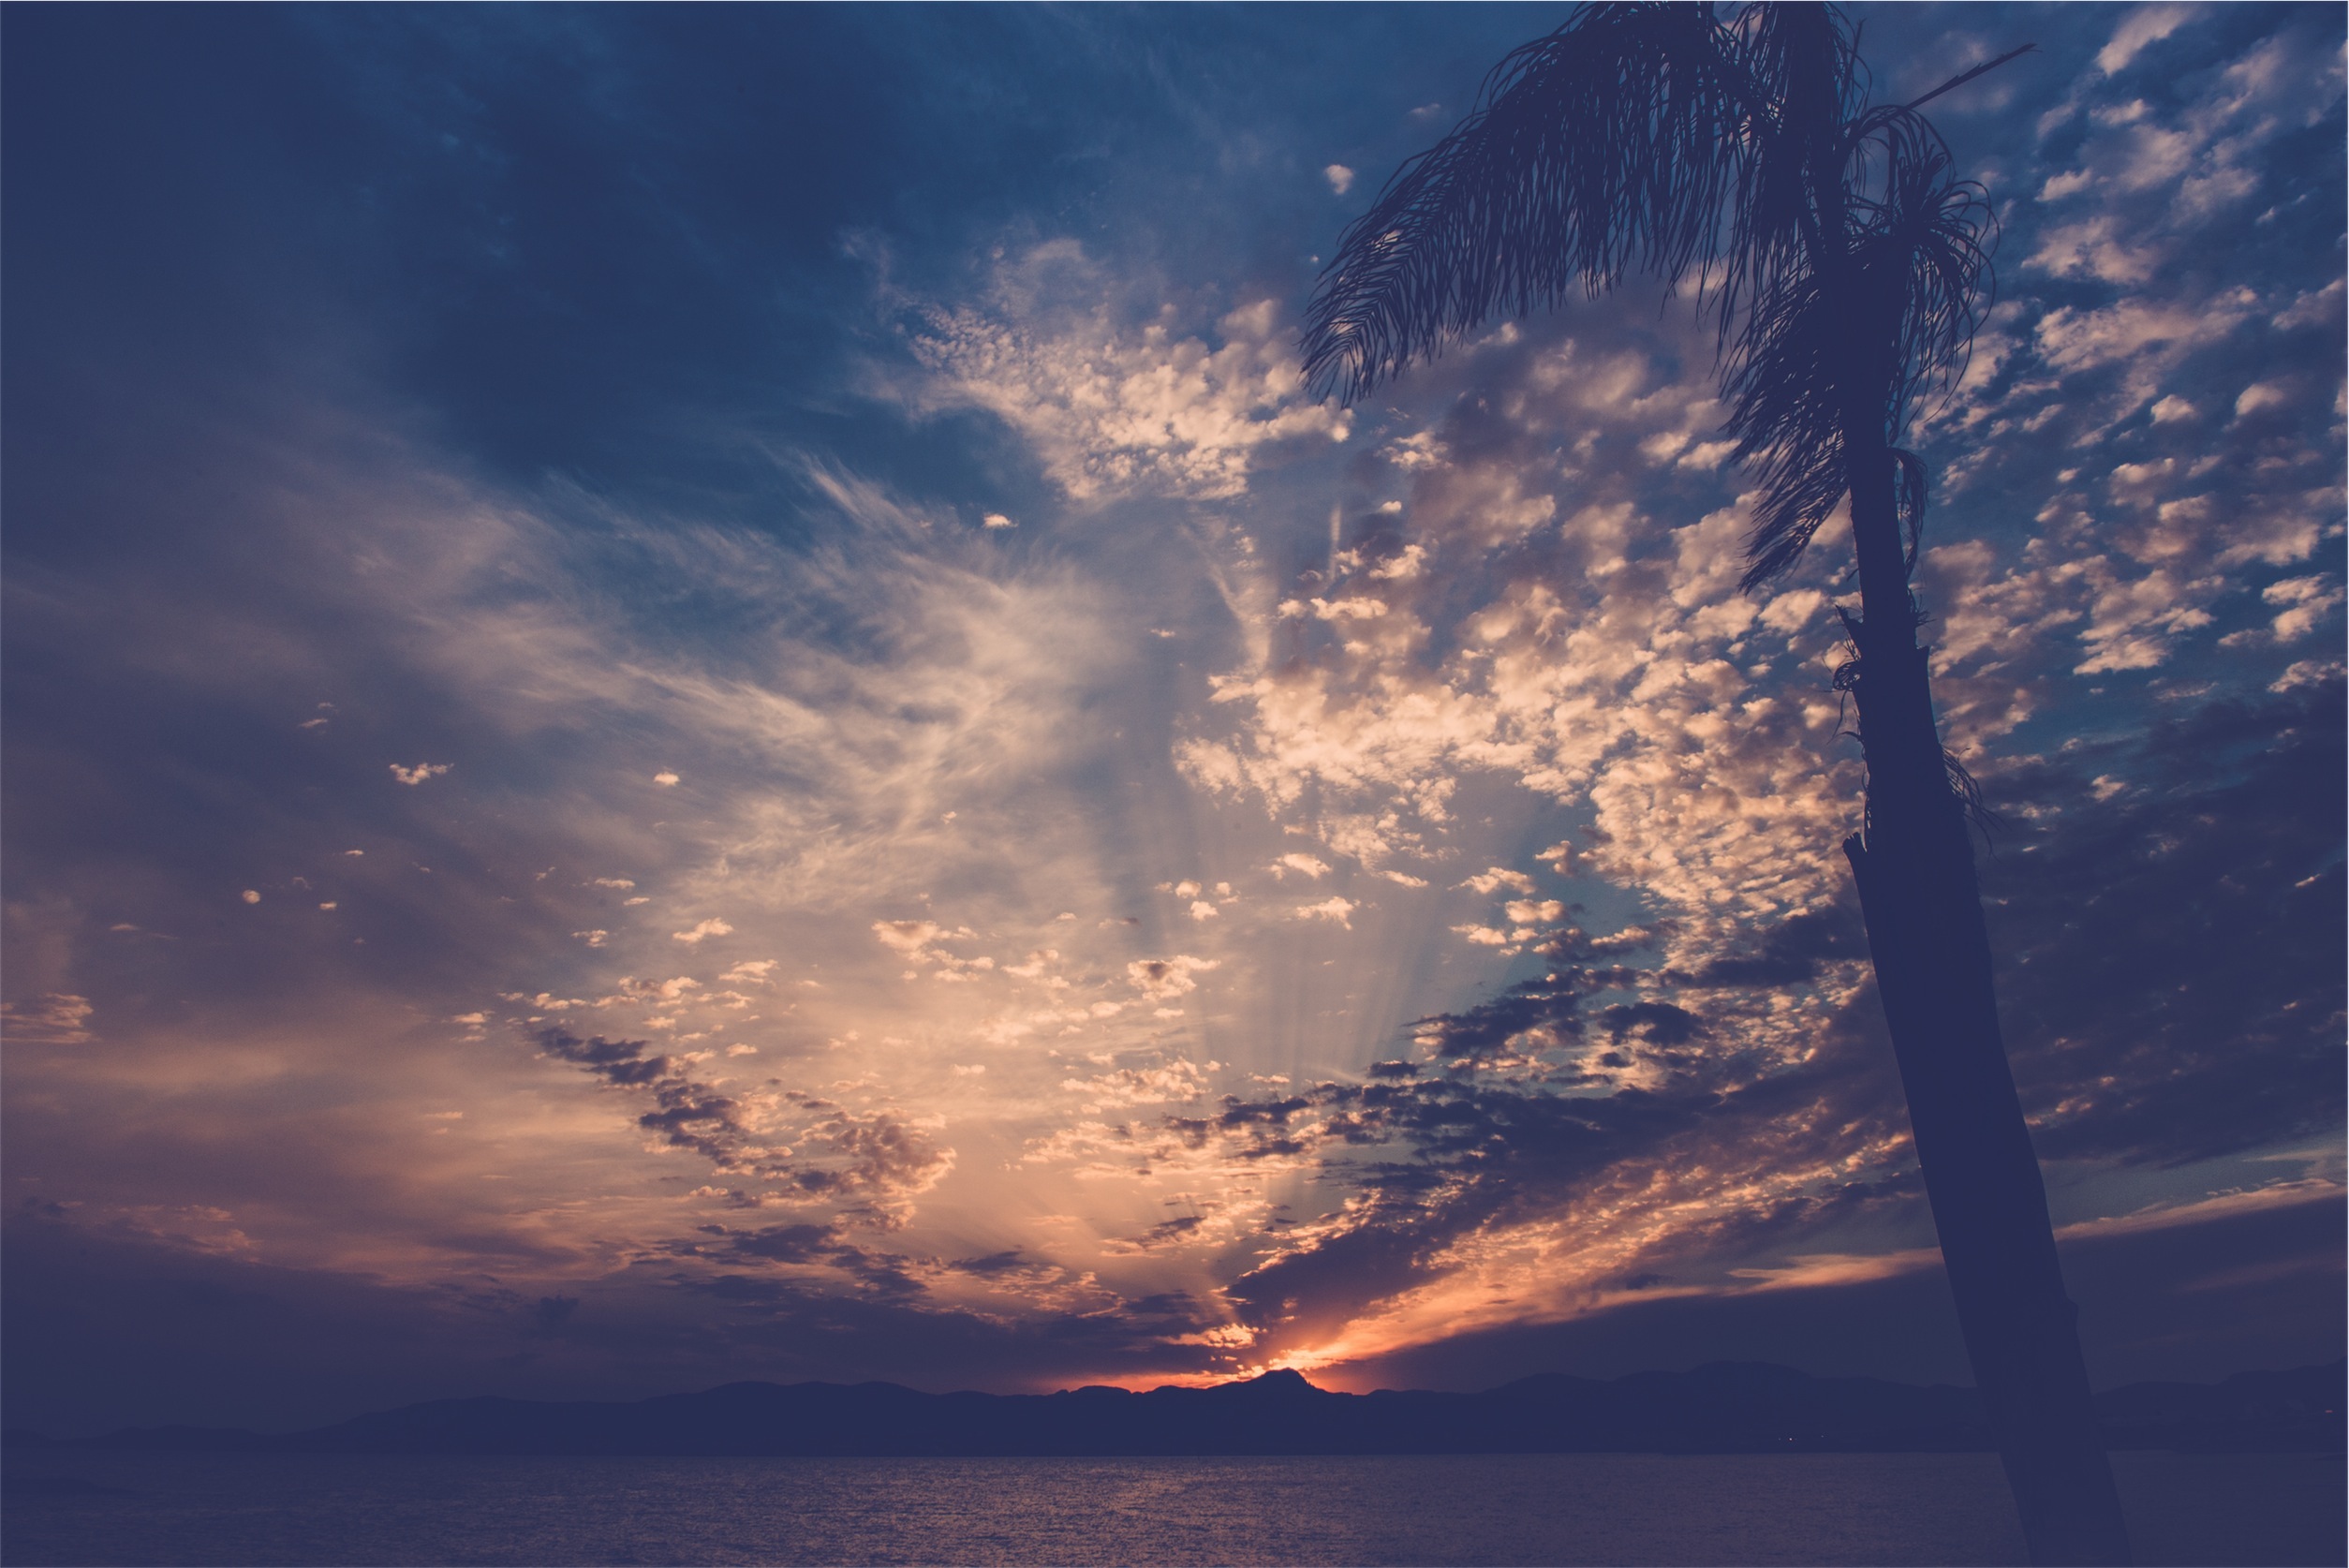
sea, tree, water, ocean, horizon, cloud, sky, sun, sunrise, sunset, night, sunlight, morning, dawn, atmosphere, dark, dusk, evening, reflection, clouds, afterglow, meteorological phenomenon, red sky at morning